Ernest Taylor (Australian rules footballer)

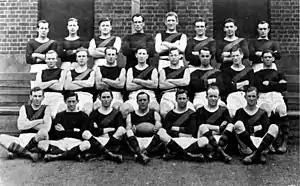
Richmond's 1920 Premiership Team: Taylor, extreme right, back row.

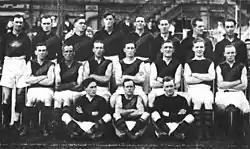
Richmond's 1921 Premiership Team: Taylor, second from left, back row.

A back-pocket and half-back flanker, he was recruited from the Burnley Football Club, and made his senior debut with Richmond against South Melbourne, at the Lake Oval, on 14 August 1920.